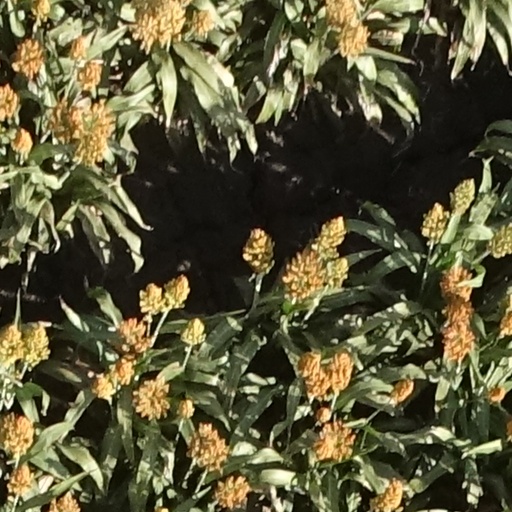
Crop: sorghum